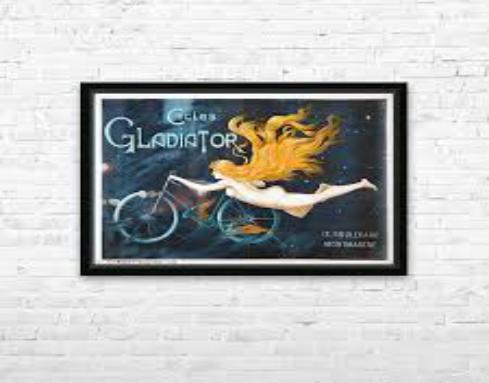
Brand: gladiator cycle
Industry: Food